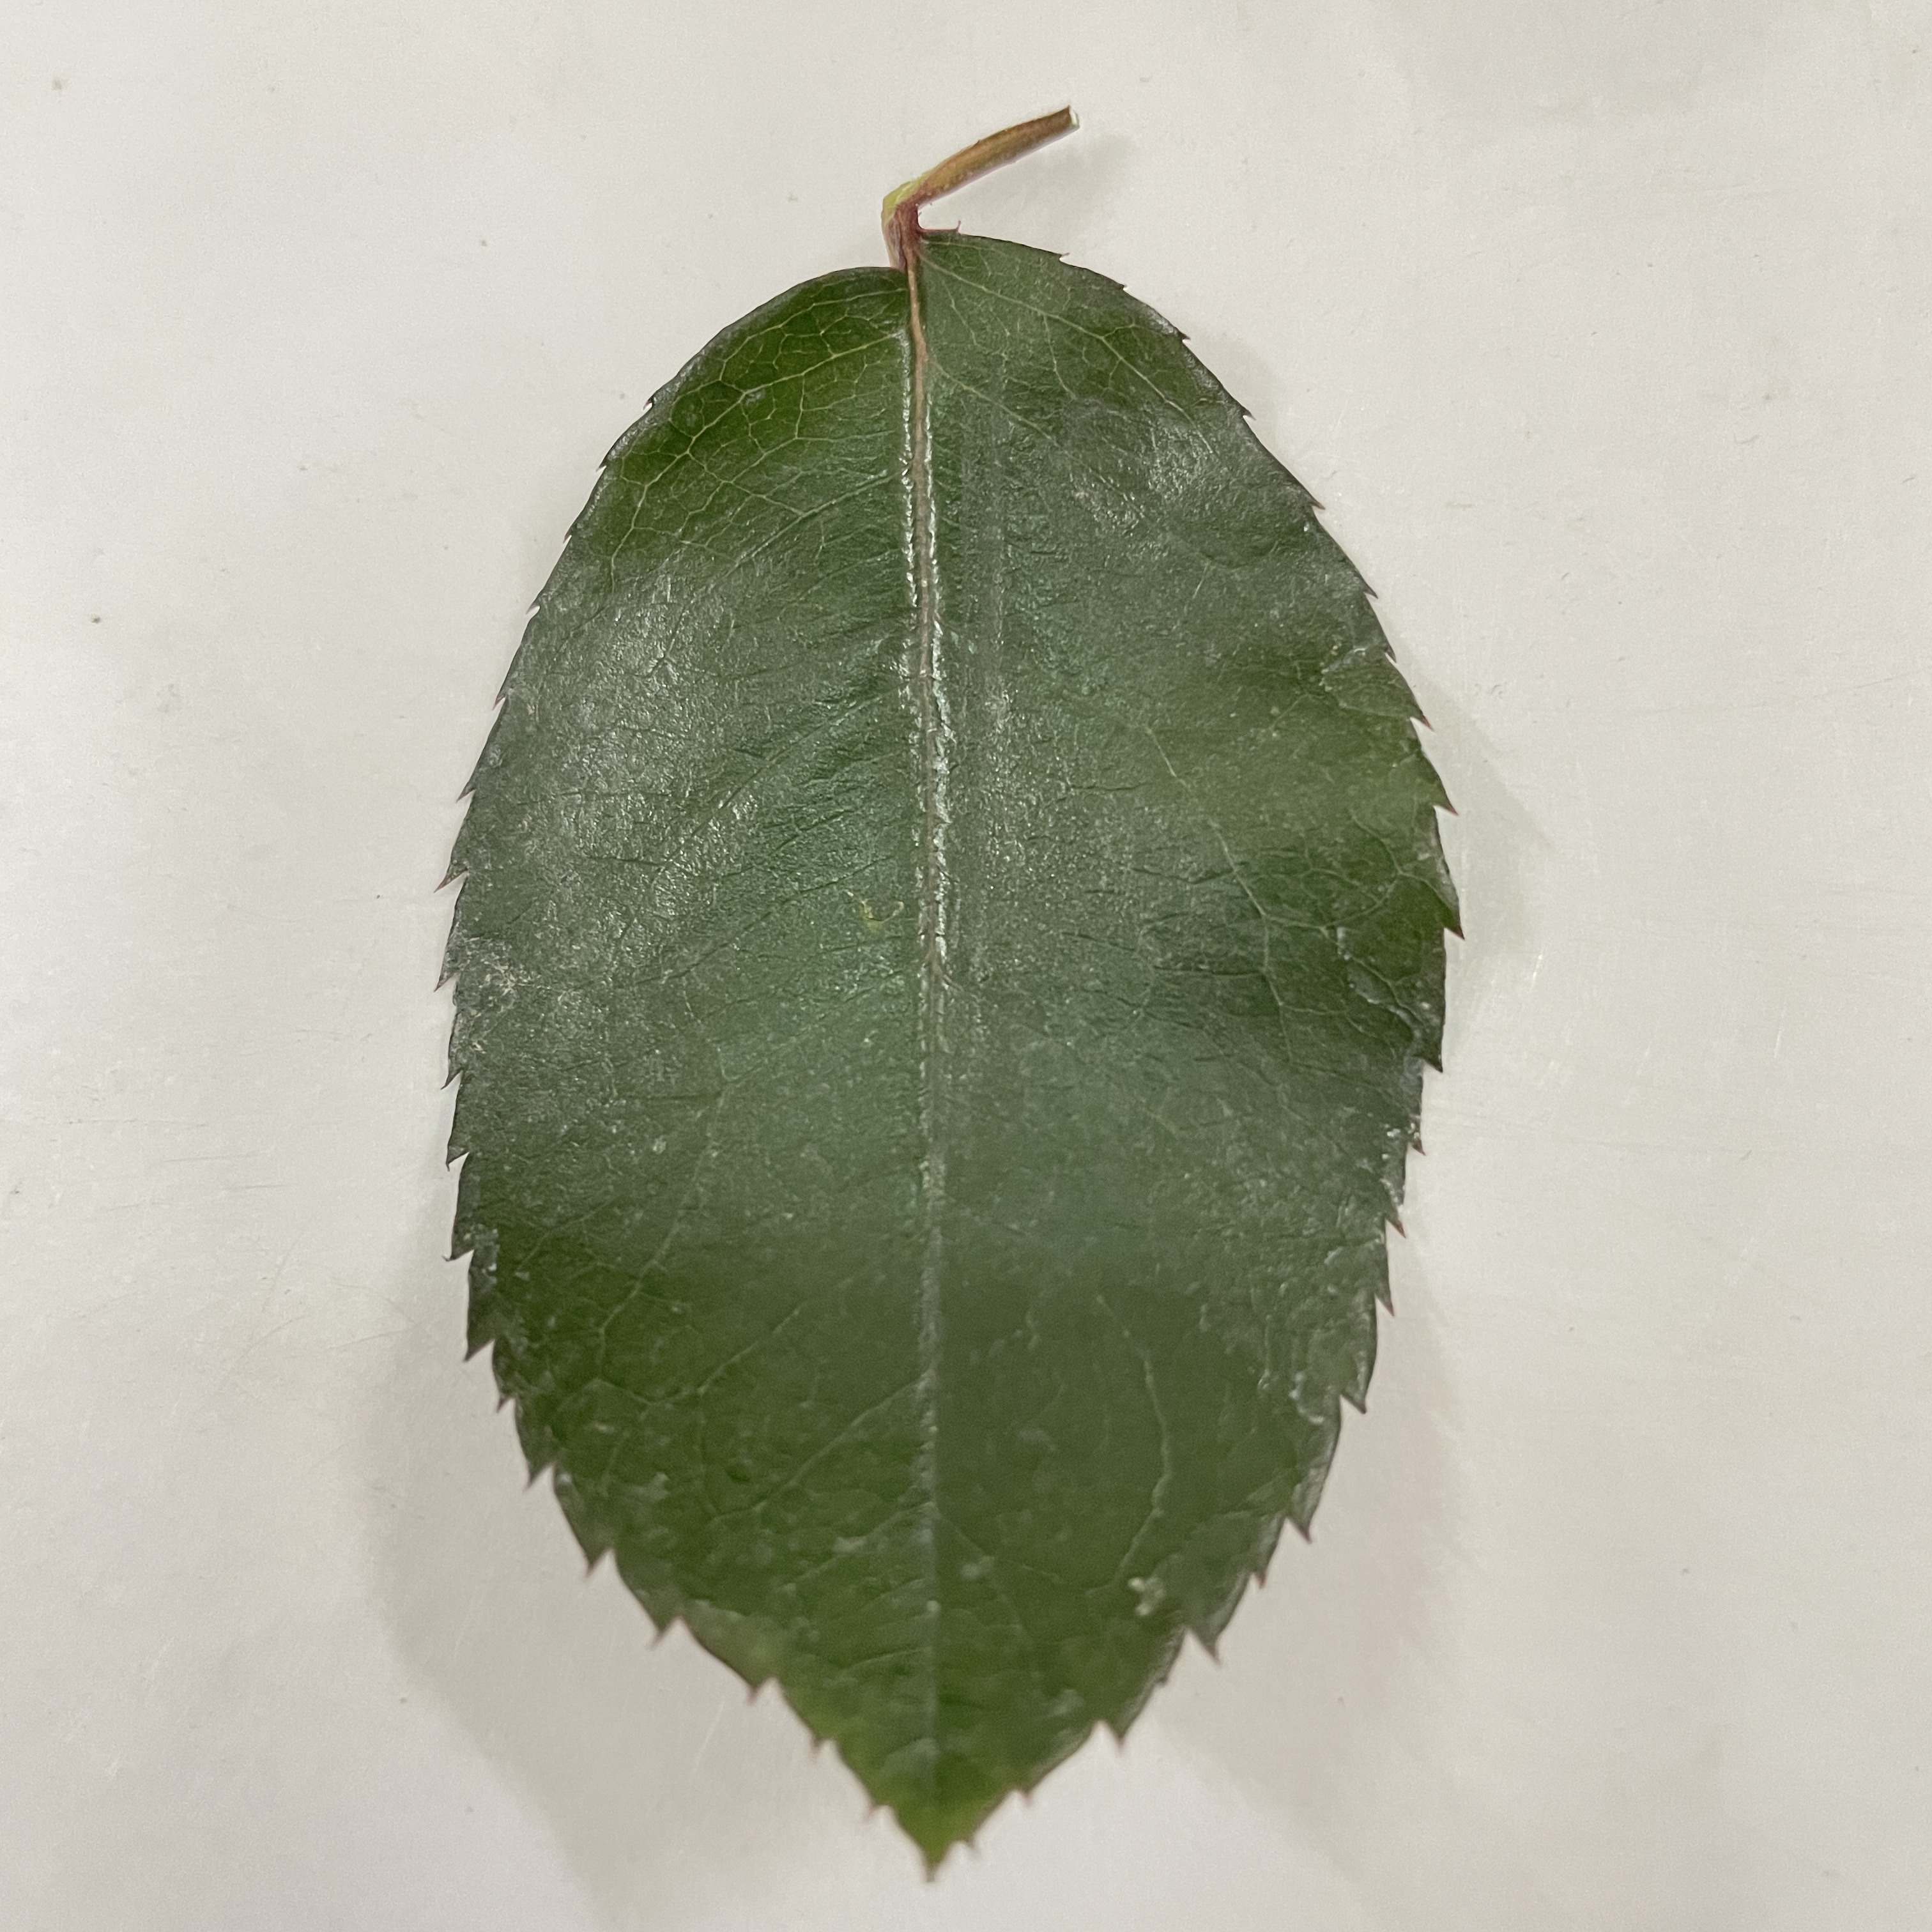
Label: Healthy Leaf